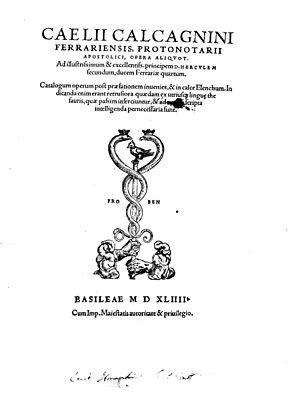
Celio Calcagnini ou Caelius Calcagninus, né à Ferrare le 17 septembre 1479 où il est mort le 24 avril 1541, est un scientifique et humaniste italien.